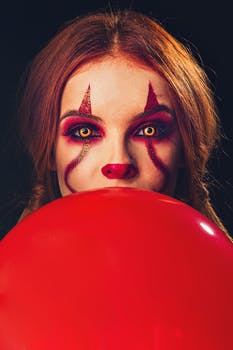
Label: No Watermark